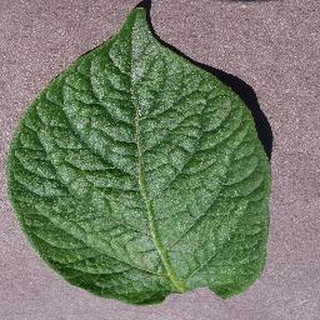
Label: healthy_potato